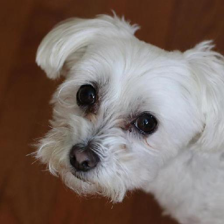
Label: animals